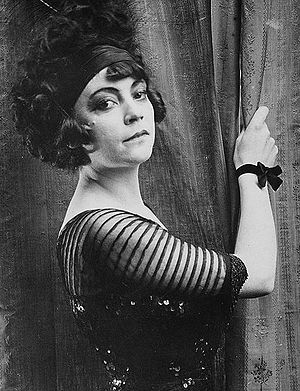
Stumfilm
Den danske stumfilmstjerne Asta Nielsen.
Stumfilm er film uden lydspor. At fremvise film uden tale og lyd var normen i filmens barndom. Det betød ikke, at forevisningen var lydløs; ofte blev filmen akkompagneret af orgel- eller klaverspil. De større biografer brugte symfoniorkester. For at kompensere for den manglende monolog/dialog var det normalt, at der var mellemtekster med replikker mellem mologer, dialoger og regibemærkninger.